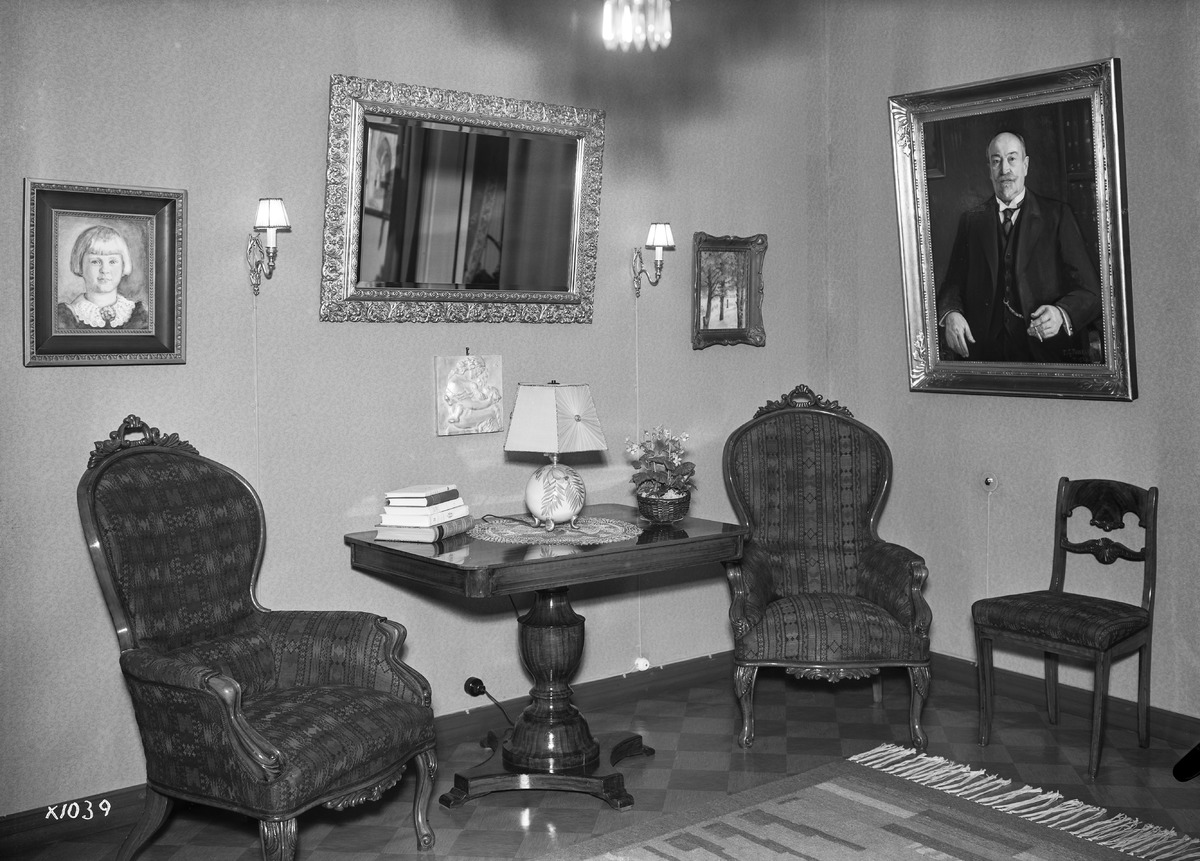
Huone kihlakunnantuomari Pekka Turpeisen yksityisasunnossa
A room in the apartment of District Judge Pekka Turpeinen
sisällön kuvaus: Huone kihlakunnantuomari Pekka Turpeisen yksityisasunnossa vuonna 1938. content description: A room in the apartment of District Judge Pekka Turpeinen in 1938.
Vuosi: 1938
Paikka: , Suomi, Suomi
Aiheet: kodit; sisäkuva; asunnot; huoneet; sisustus; apartments; homes; rooms; interior decoration; decor